Christianity in Besançon

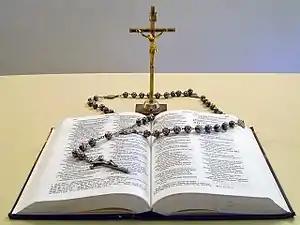
The Bible, one of the pillars of Christianity.

Christianity in Besançon appeared in the 3rd century, a period during which, according to tradition, the martyrs Ferrutio and Ferreolus evangelized the city and its region. However, the torture and assassination of these two figures of Franc-Comtois Christianity are today considered by some historians as an invention of late antiquity, with the former Sequania Gallo-Roman gradually converting to Christianity only from the 4th century onwards. The first mention of a bishop of the city dates back to 346, but documents mention religious figures in office in the Comtois capital as early as the mid-3rd century, when the first Franc-Comtois church was probably built on the site of the current Cathedral of Saint John.